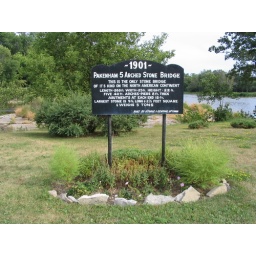
Stone bridge sign in Pakenham Ontario